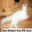
Label: cat